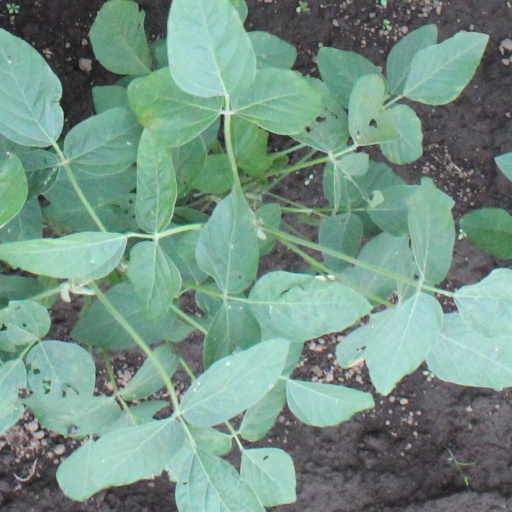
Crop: soybean